James Gleason

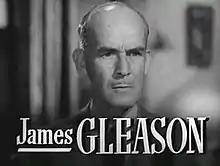
Gleason in "Meet John Doe" (1941)

James Austin Gleason (May 23, 1882 – April 12, 1959) was an American actor, playwright and screenwriter born in New York City. Gleason often portrayed "tough-talking, world-weary guys with a secret heart-of-gold."